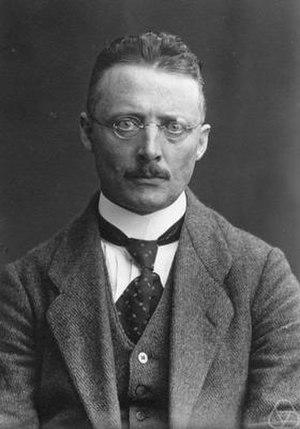
Ernst Sigismund Fischer, né le 12 juillet 1875 à Vienne et mort le 14 novembre 1954 à Cologne, est un mathématicien autrichien qui a travaillé à la fois en analyse et en algèbre.